Essex and Suffolk Water

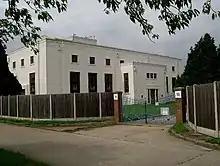
The 1930s-style pump house at Abberton Reservoir

Although the Langham works could supply per day, and came online in 1932, they estimated that they would still be facing a shortage by the end of the decade. The company obtained another act of Parliament, the South Essex Waterworks Act 1935 (25 & 26 Geo. 5. c. xlviii), for a second abstraction point on the Stour. This was located at Stratford St. Mary, about downstream from the Langham intake. A pumping station pumped up to of water per day to the new Abberton Reservoir, and a new treatment works was built at Layer de la Haye near its northern shore. Treated water was pumped to Tiptree, where it was blended with water from Langham. The pipeline from Stratford St. Mary was long, while Abberton Reservoir covers an area of and lies in the valley of the Layer Brook. When full, it could hold . Layer treatment works could process per day, and the system was designed to store water from winter rainfall for use in the summer months.